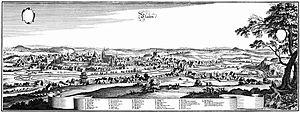
Cette image a été crée par Matthäus Merian au 17ème siècle. Der 2D-Scan stammt aus den 5000 Stadtansichten von Directmedia. This work is in the public domain in its country of origin and other countries and areas where the copyright term is the author's life plus 100 years or fewer. This work is in the public domain in the United States because it was published (or registered with the U.S. Copyright Office) before January 1, 1925. This file has been identified as being free of known restrictions under copyright law, including all related and neighboring rights.